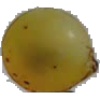
Label: Grape White 3